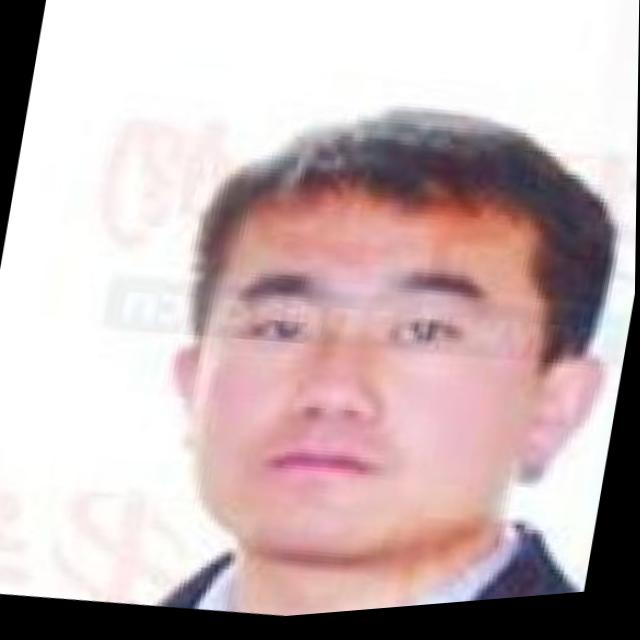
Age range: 21-44